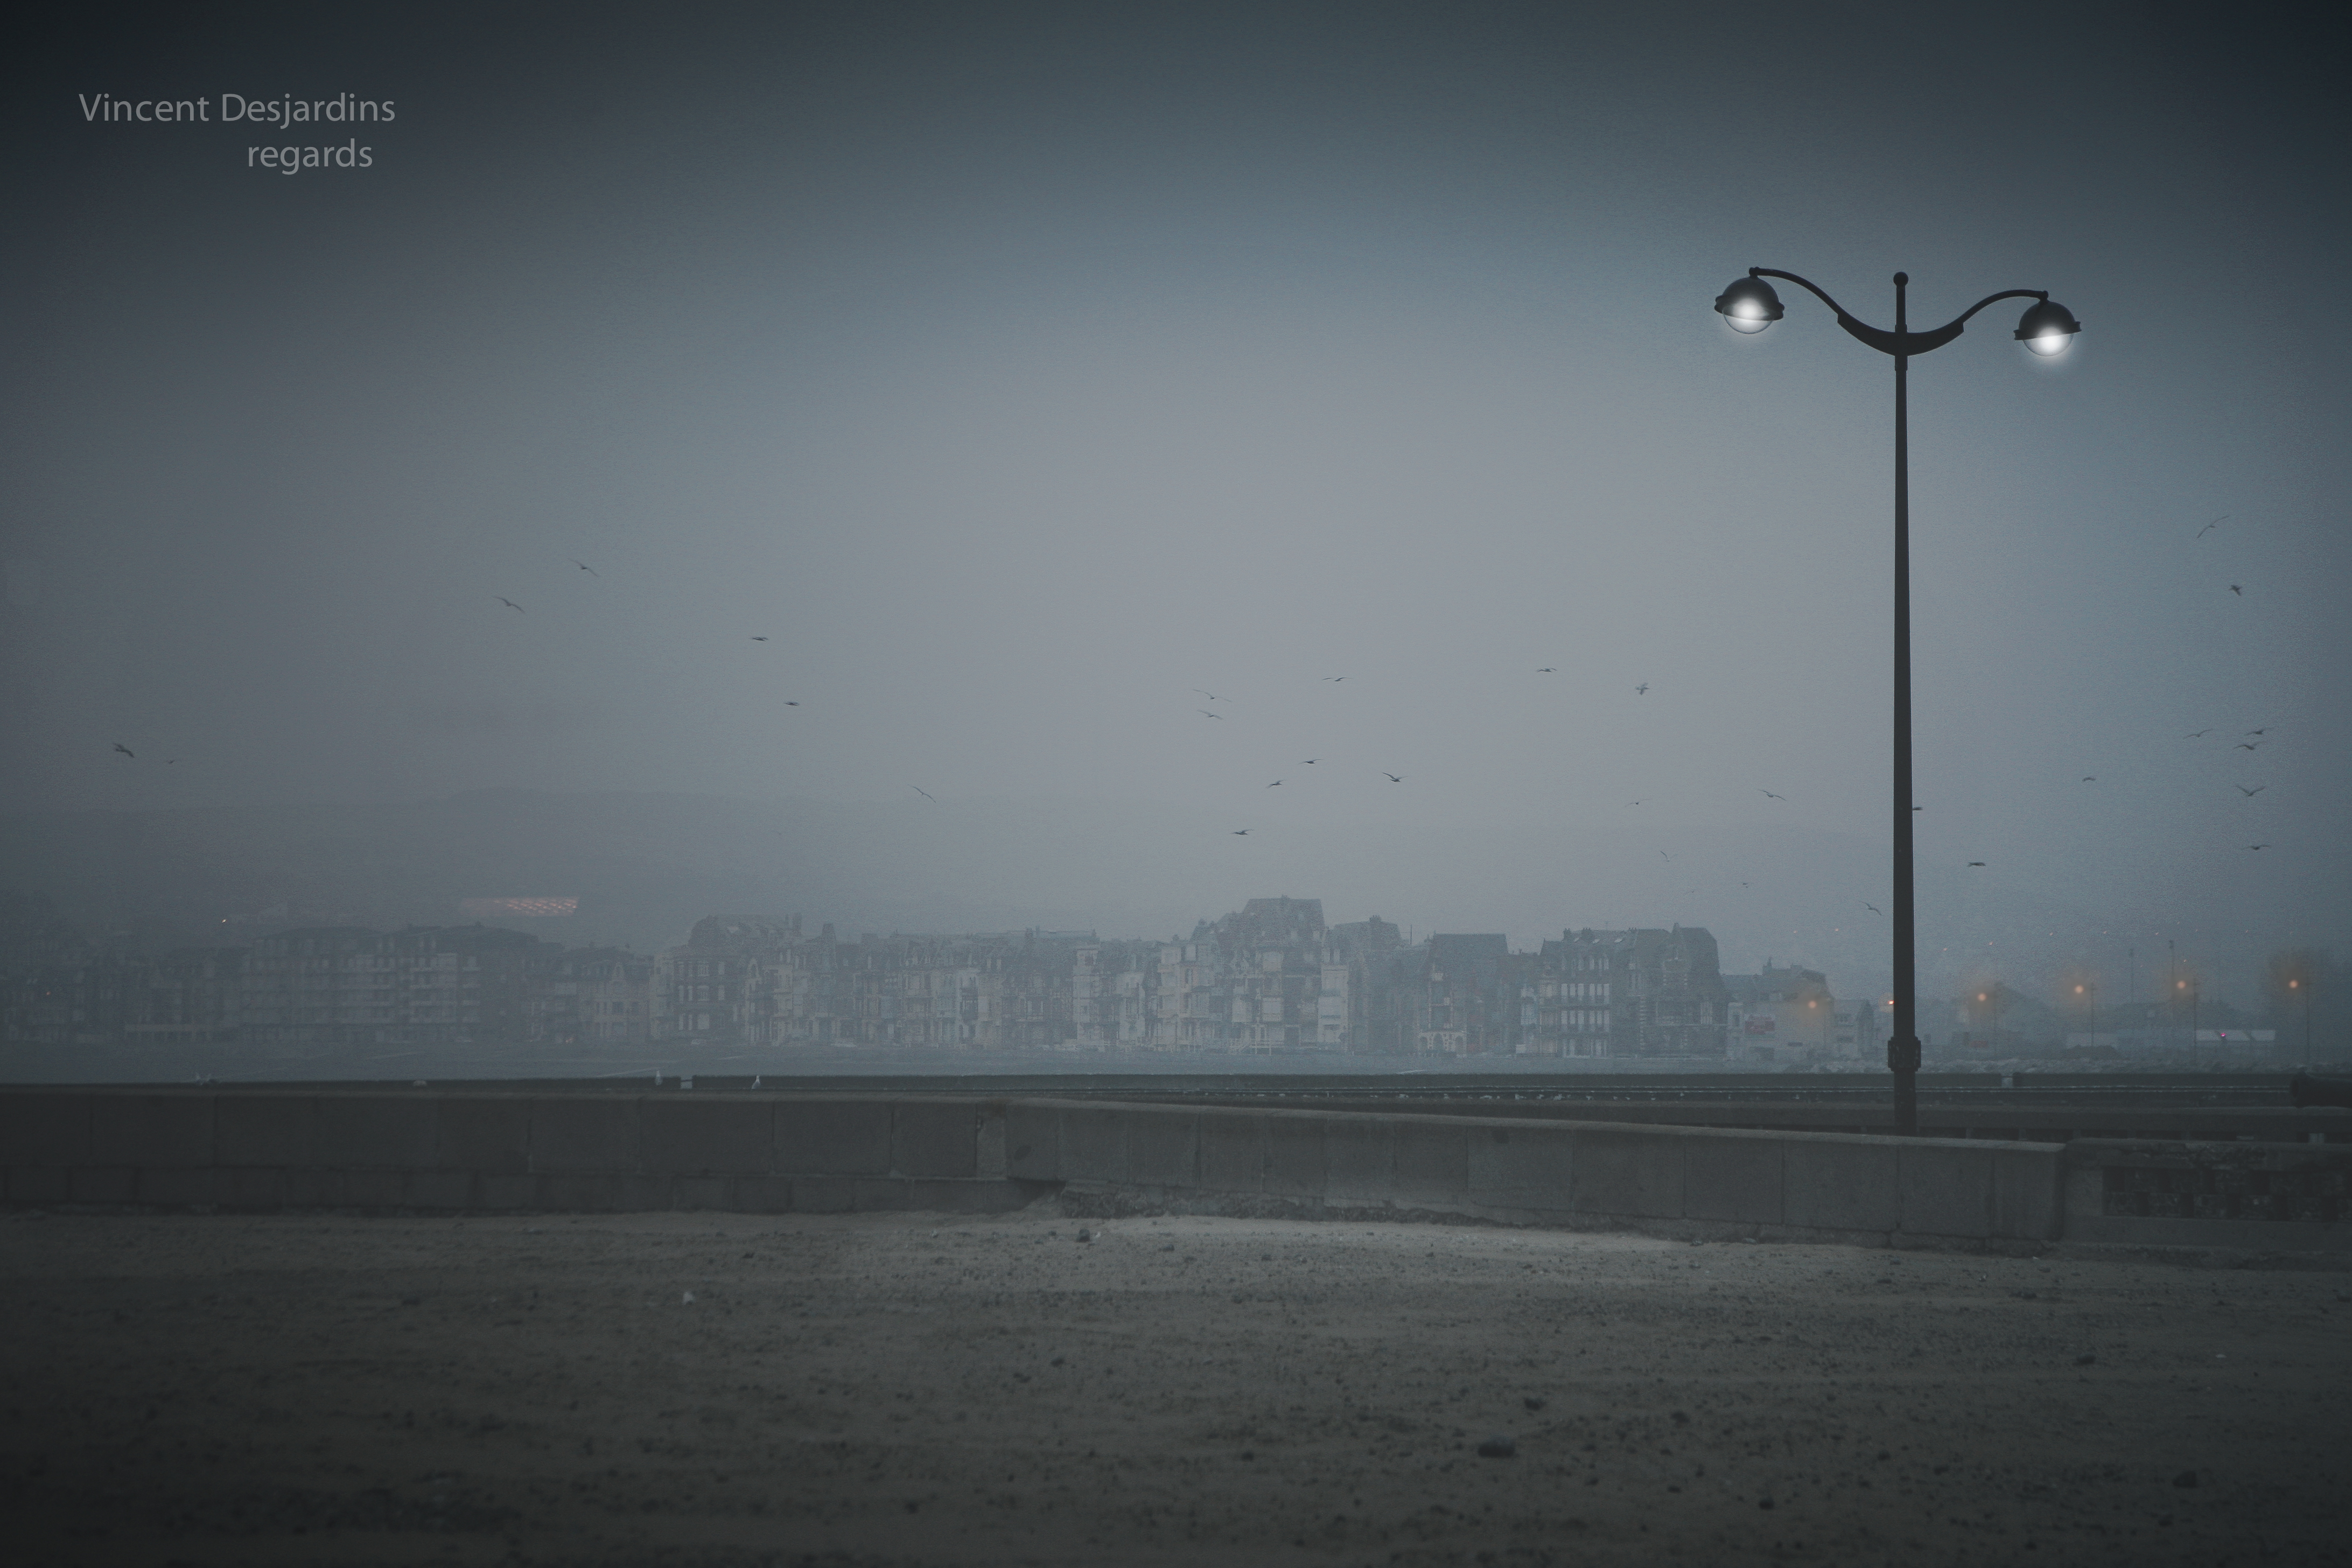
horizon, light, cloud, fog, sunrise, night, morning, wind, dawn, atmosphere, dusk, france, evening, reflection, canon, weather, darkness, street light, lighting, 5d, normandy, shape, normandie, letrport, seinemaritime, merslesbains, atmospheric phenomenon, atmosphere of earth